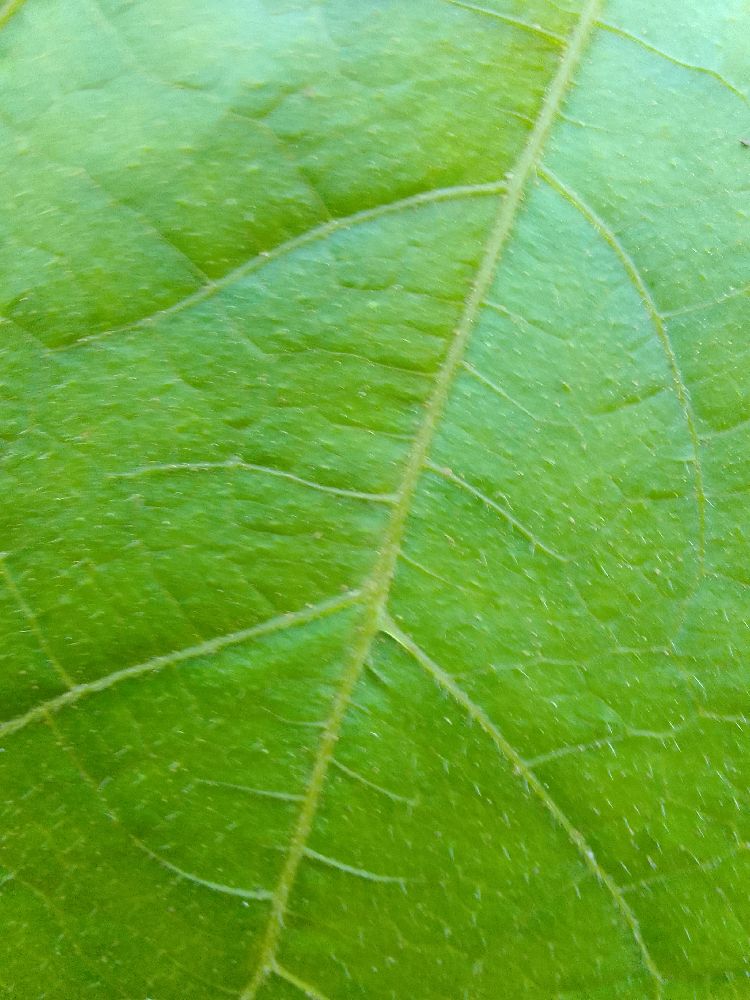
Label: healthy